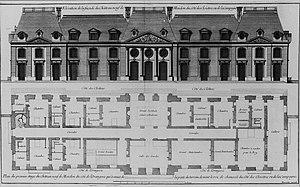
Le château de Meudon, dit château royal de Meudon, palais impérial de Meudon ou Domaine national de Meudon, est un château français situé à Meudon, dans le département des Hauts-de-Seine. Il est notamment la résidence de la duchesse d'Étampes, du cardinal de Lorraine, d'Abel Servien, de Louvois ainsi que de Monseigneur, dit le Grand Dauphin, qui lui adjoint en annexe le château de Chaville. Incendié en 1795 et en 1871, le Château-Neuf, dont la démolition est un temps envisagée, est conservé pour sa majeure partie. Il est transformé à partir de 1878 en observatoire servant de réceptacle à une lunette astronomique, avant d'être rattaché à l'Observatoire de Paris en 1927.